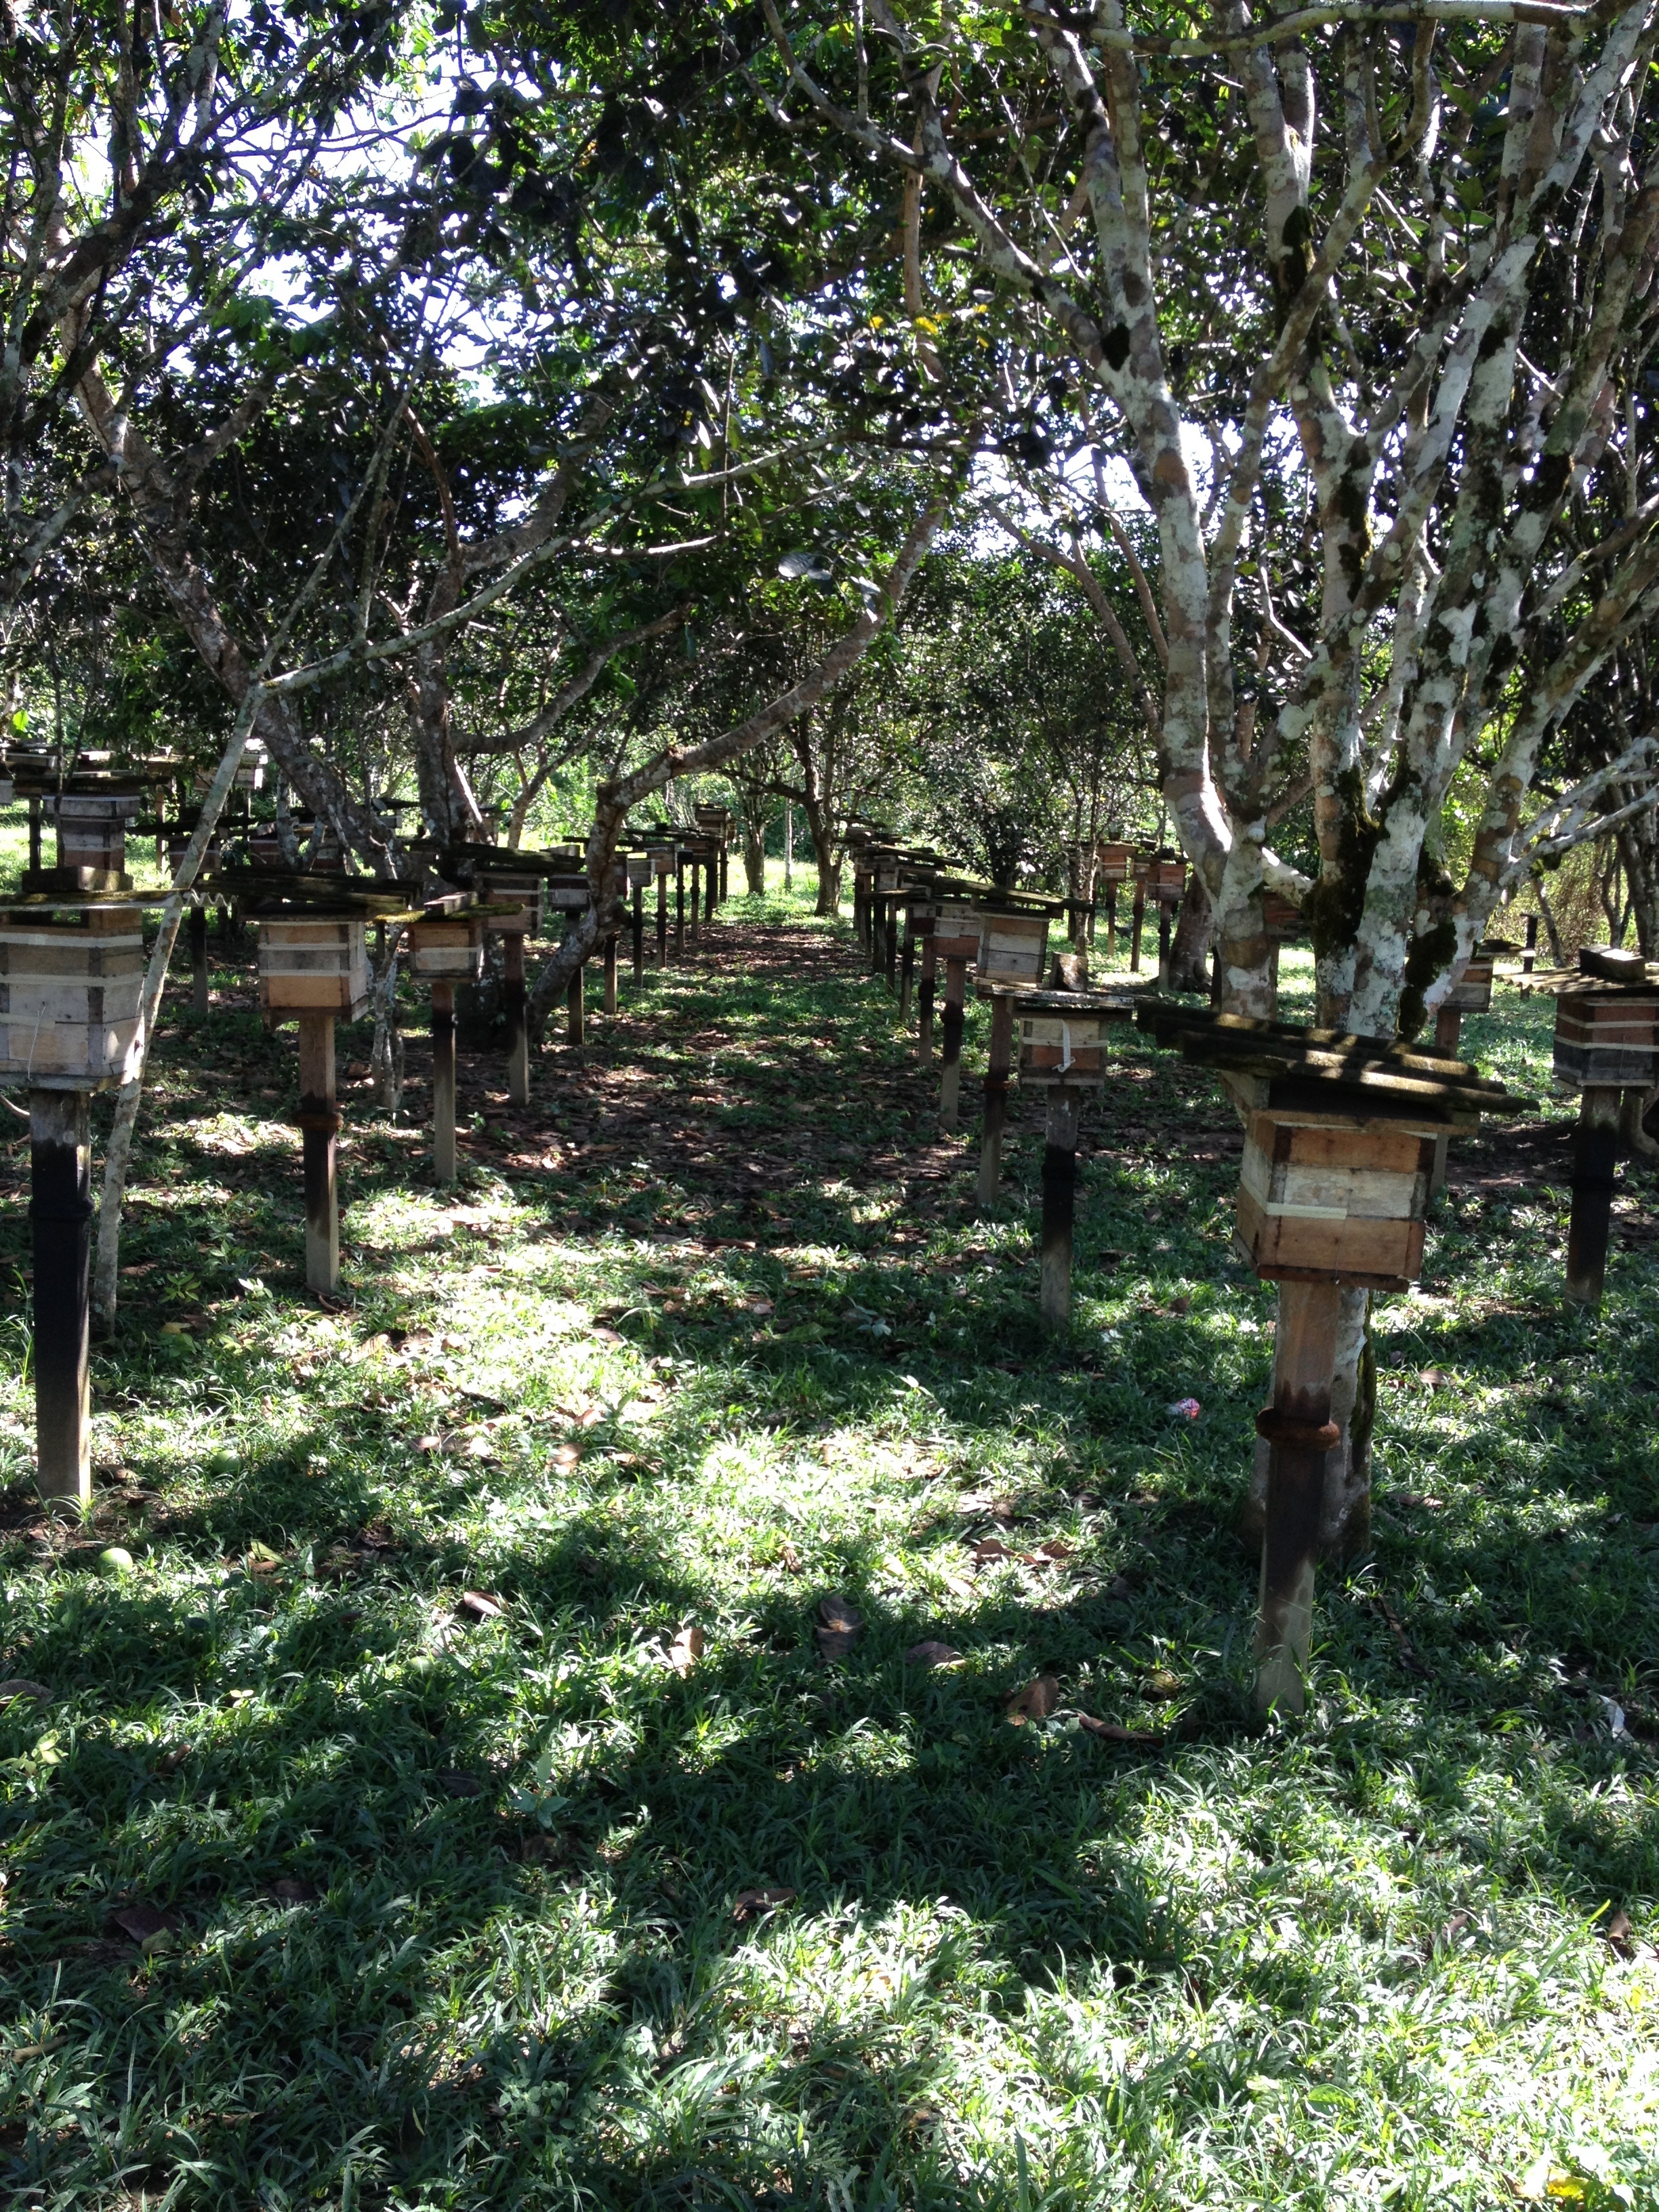
landscape, tree, nature, plant, farm, flower, produce, backyard, botany, garden, flora, plantation, woodland, yard, flowering plant, outdoor structure, bee farm